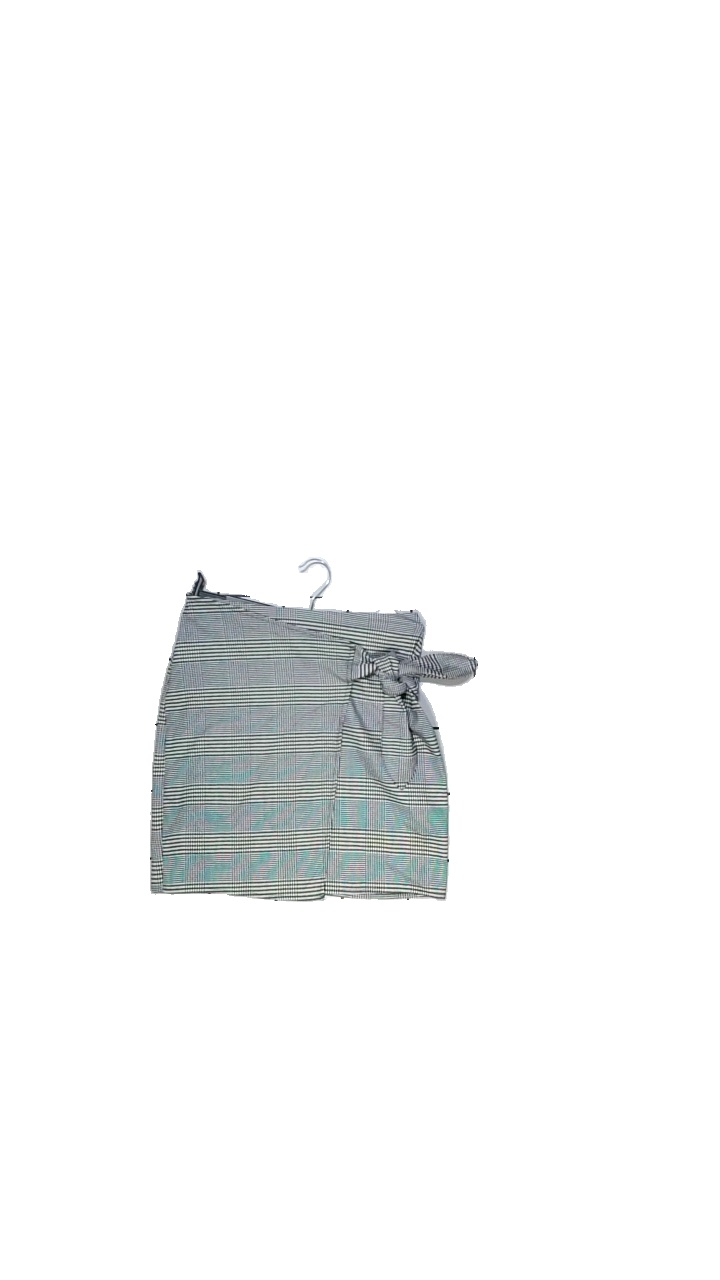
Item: Skirt (Ladies)
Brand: Gina Tricot
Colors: Beige, Black
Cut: Regular
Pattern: Geometric print
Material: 81%Polyester,17%Viscos,2%Elastane
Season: All
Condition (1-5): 2
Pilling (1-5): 1
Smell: Minor
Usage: Reuse
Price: <50